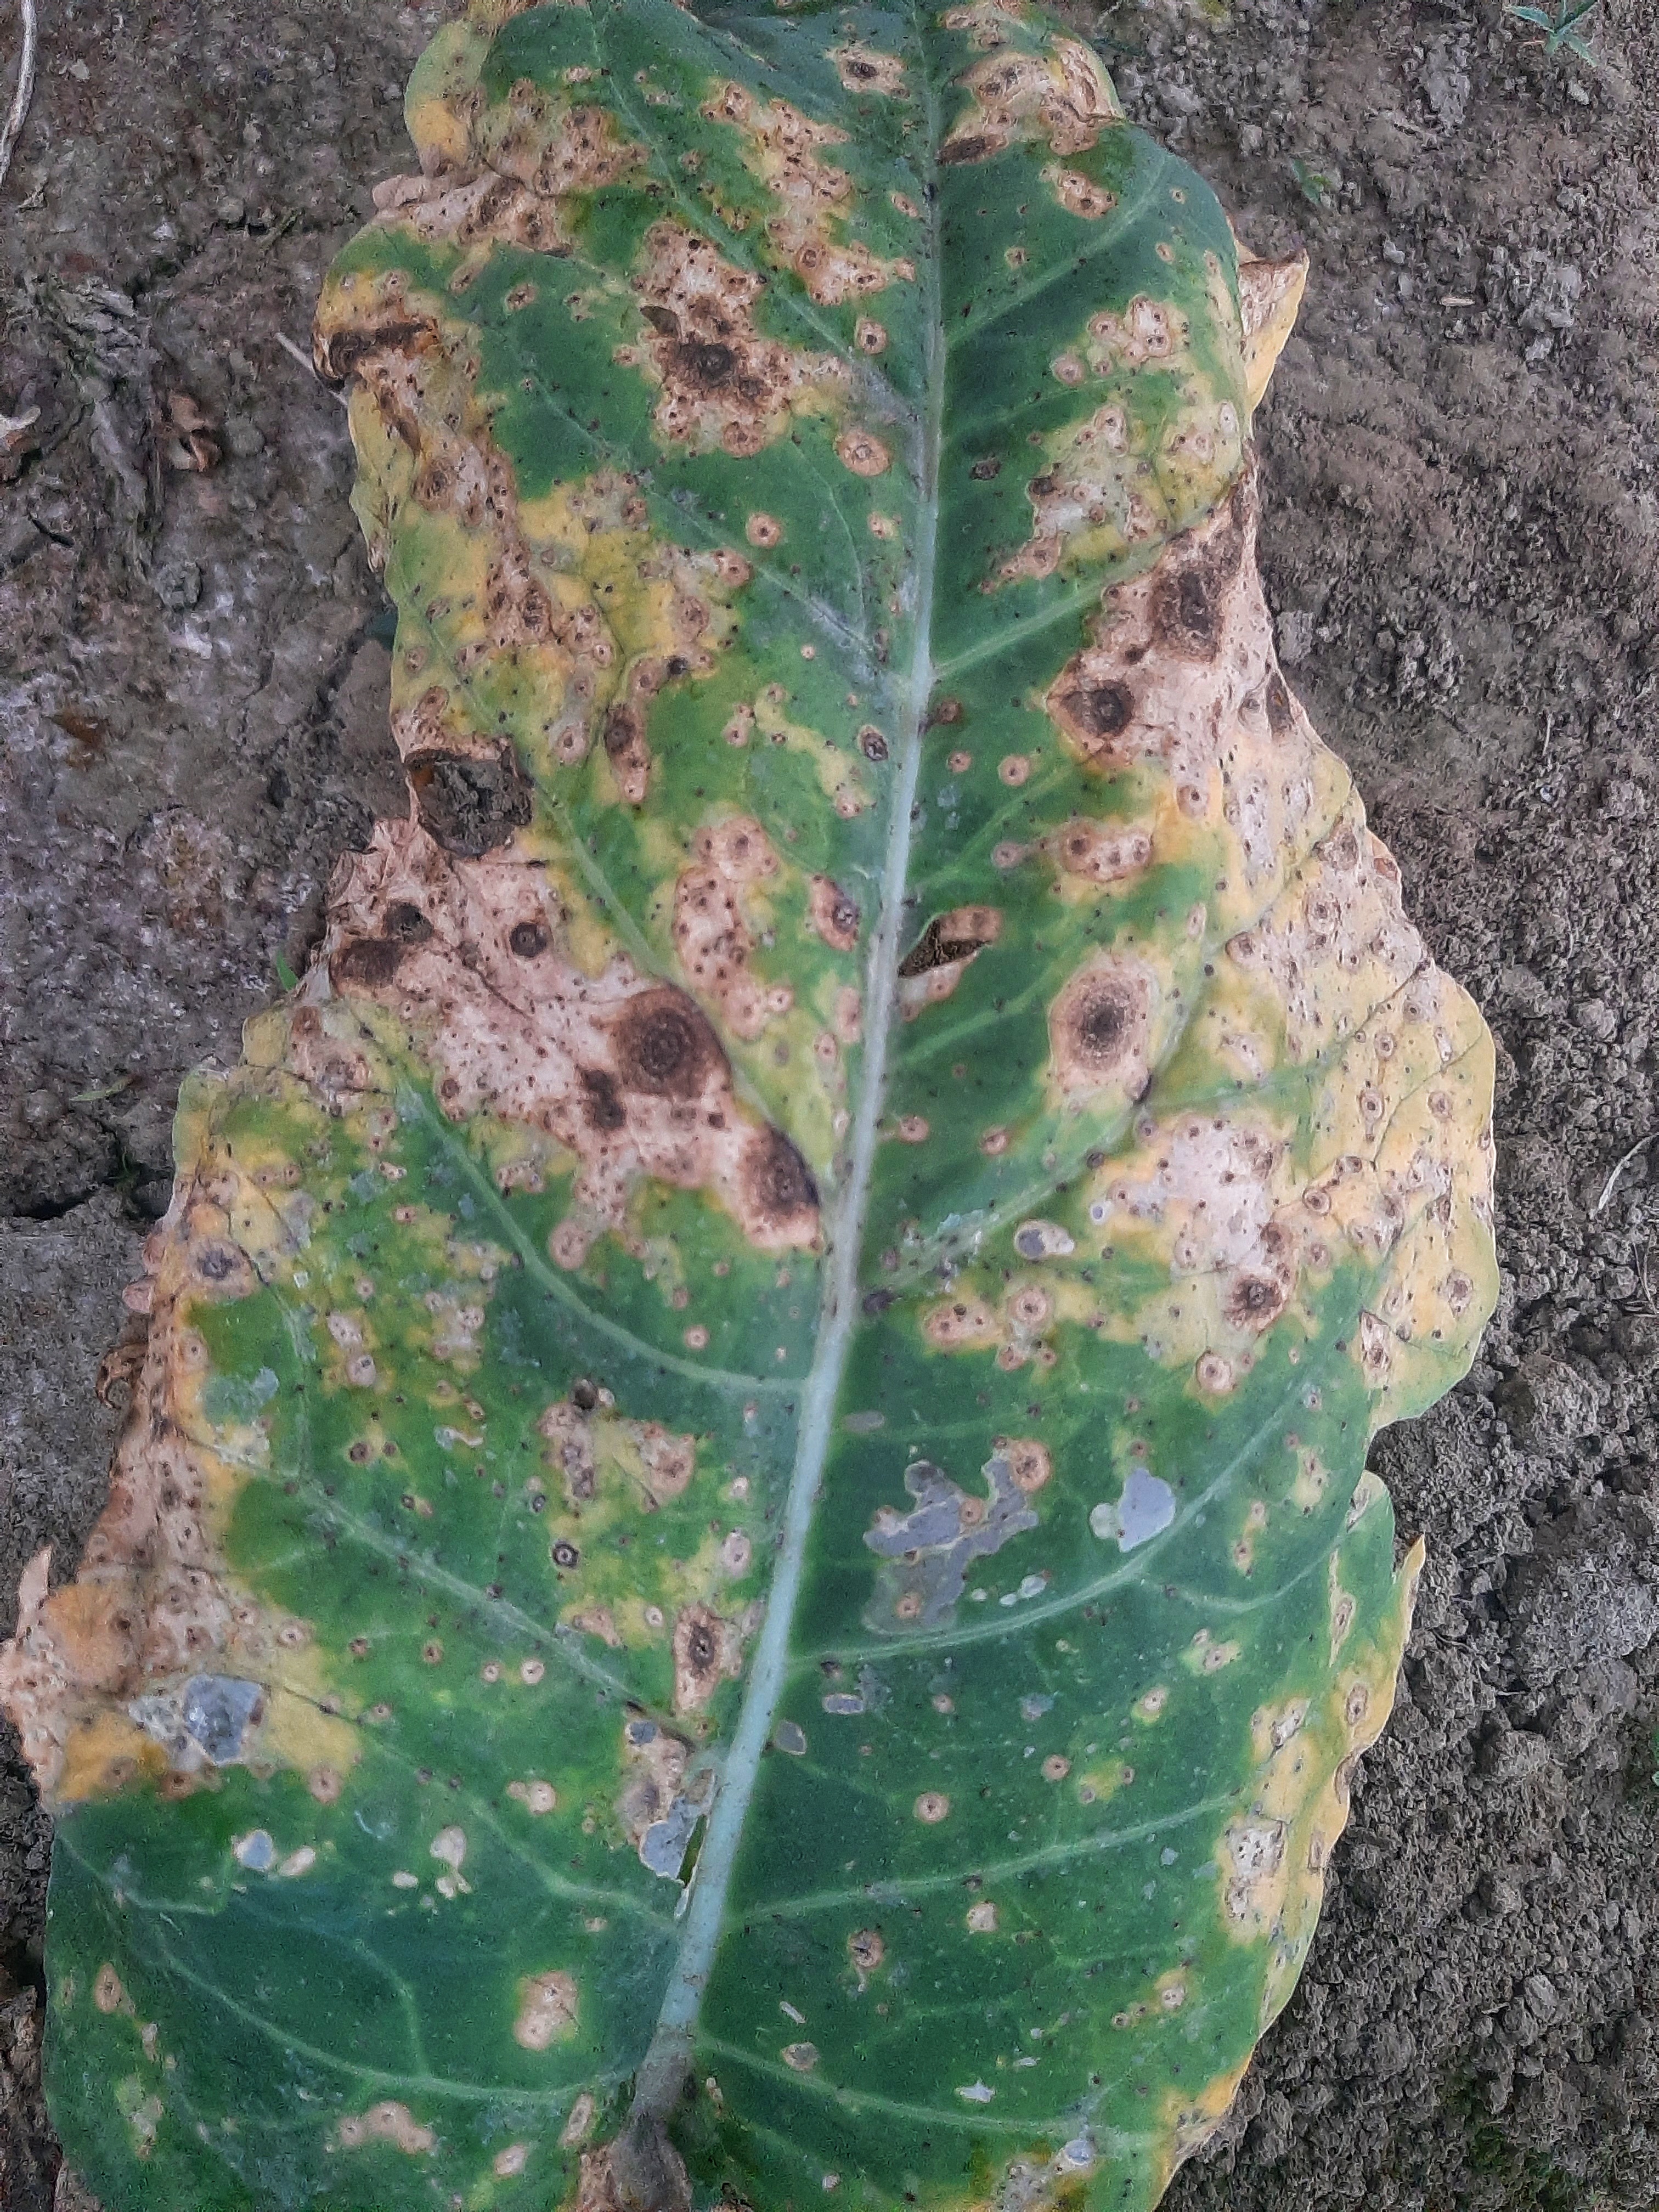
Label: Downy Mildew